South African Class U 2-6-2+2-6-2

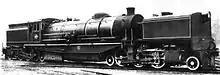
Class U Union Garratt no. 1370

Specifications for the Class GJ 2-6-2+2-6-2 Garratt locomotive were prepared by Colonel F.R. Collins DSO, Chief Mechanical Engineer of the South African Railways (SAR) in 1925, but the class designation was changed to Class U when orders for its design and construction were placed with Maffei in Munich, Germany. The locomotive design deviated from the Garratt principle, the patent of which was held by Beyer, Peacock & Company, and the result was a hybrid locomotive, part Garratt and part Modified Fairlie. Ten locomotives were delivered in 1927, numbered in the range from 1370 to 1379.